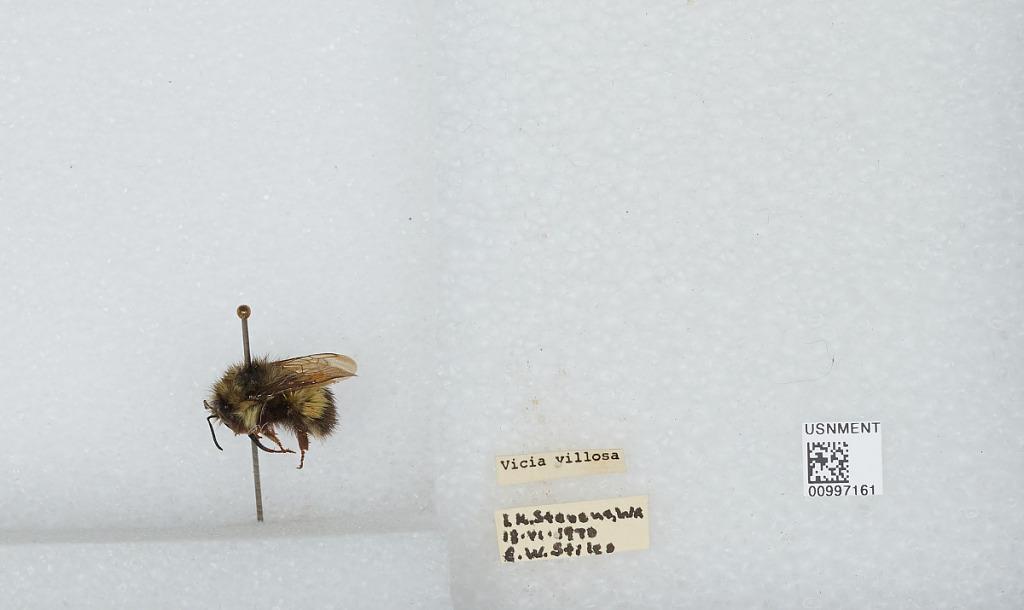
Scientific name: Bombus (Pyrobombus) flavifrons Cresson
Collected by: E. Stiles
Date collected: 1970-6-18
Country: United States
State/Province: Washington
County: Snohomish
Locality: Lake Stevens
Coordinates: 48.0197, -122.066